Henry Glemham (politician)

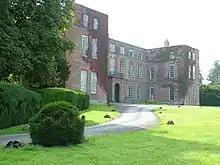
Little Glemham Hall, Suffolk

Glemham was the eldest son of Thomas Glemham of Glemham Hall, Suffolk and his wife Amy Parker, daughter of Henry Parker, 10th Baron Morley. He was a minor when he inherited the estate of Glemham on the death of his father in 1571. He entered Inner Temple in 1585. He was knighted in 1591. In 1593, he was elected Member of Parliament for Lewes. He was re-elected MP for Lewes in 1597.